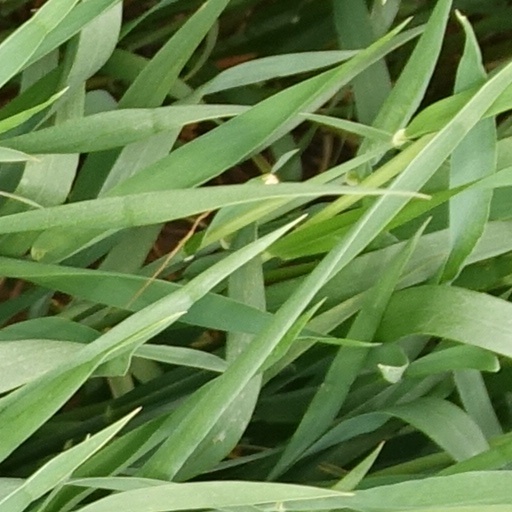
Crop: wheat